Madge Kendal

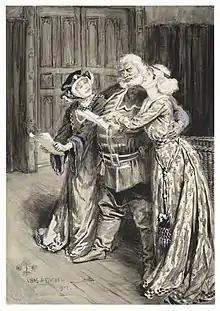
Herbert Tree's 1902 production of "The Merry Wives of Windsor" with Tree as Falstaff, Ellen Terry (l.) as Mistress Page and Kendal as Mistress Ford

On the Kendals' return to the West End critics and audiences welcomed them back enthusiastically. In June 1896 Bernard Shaw wrote: